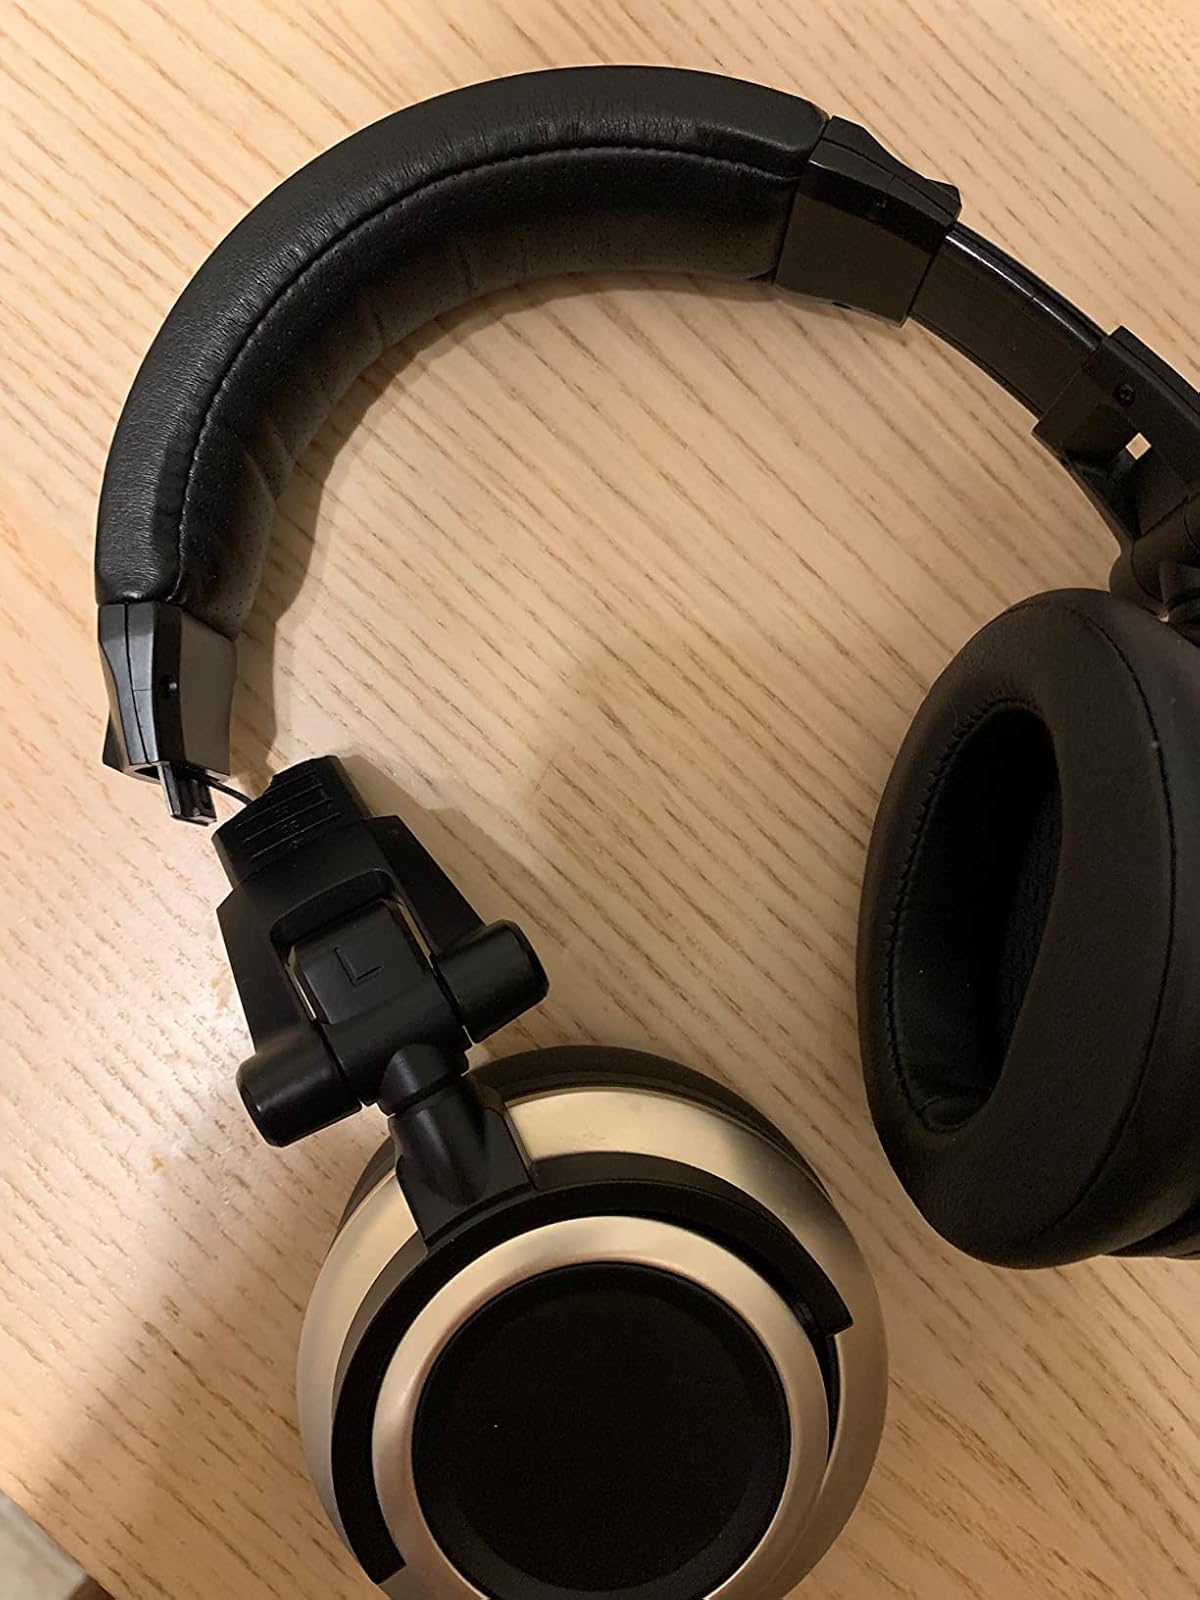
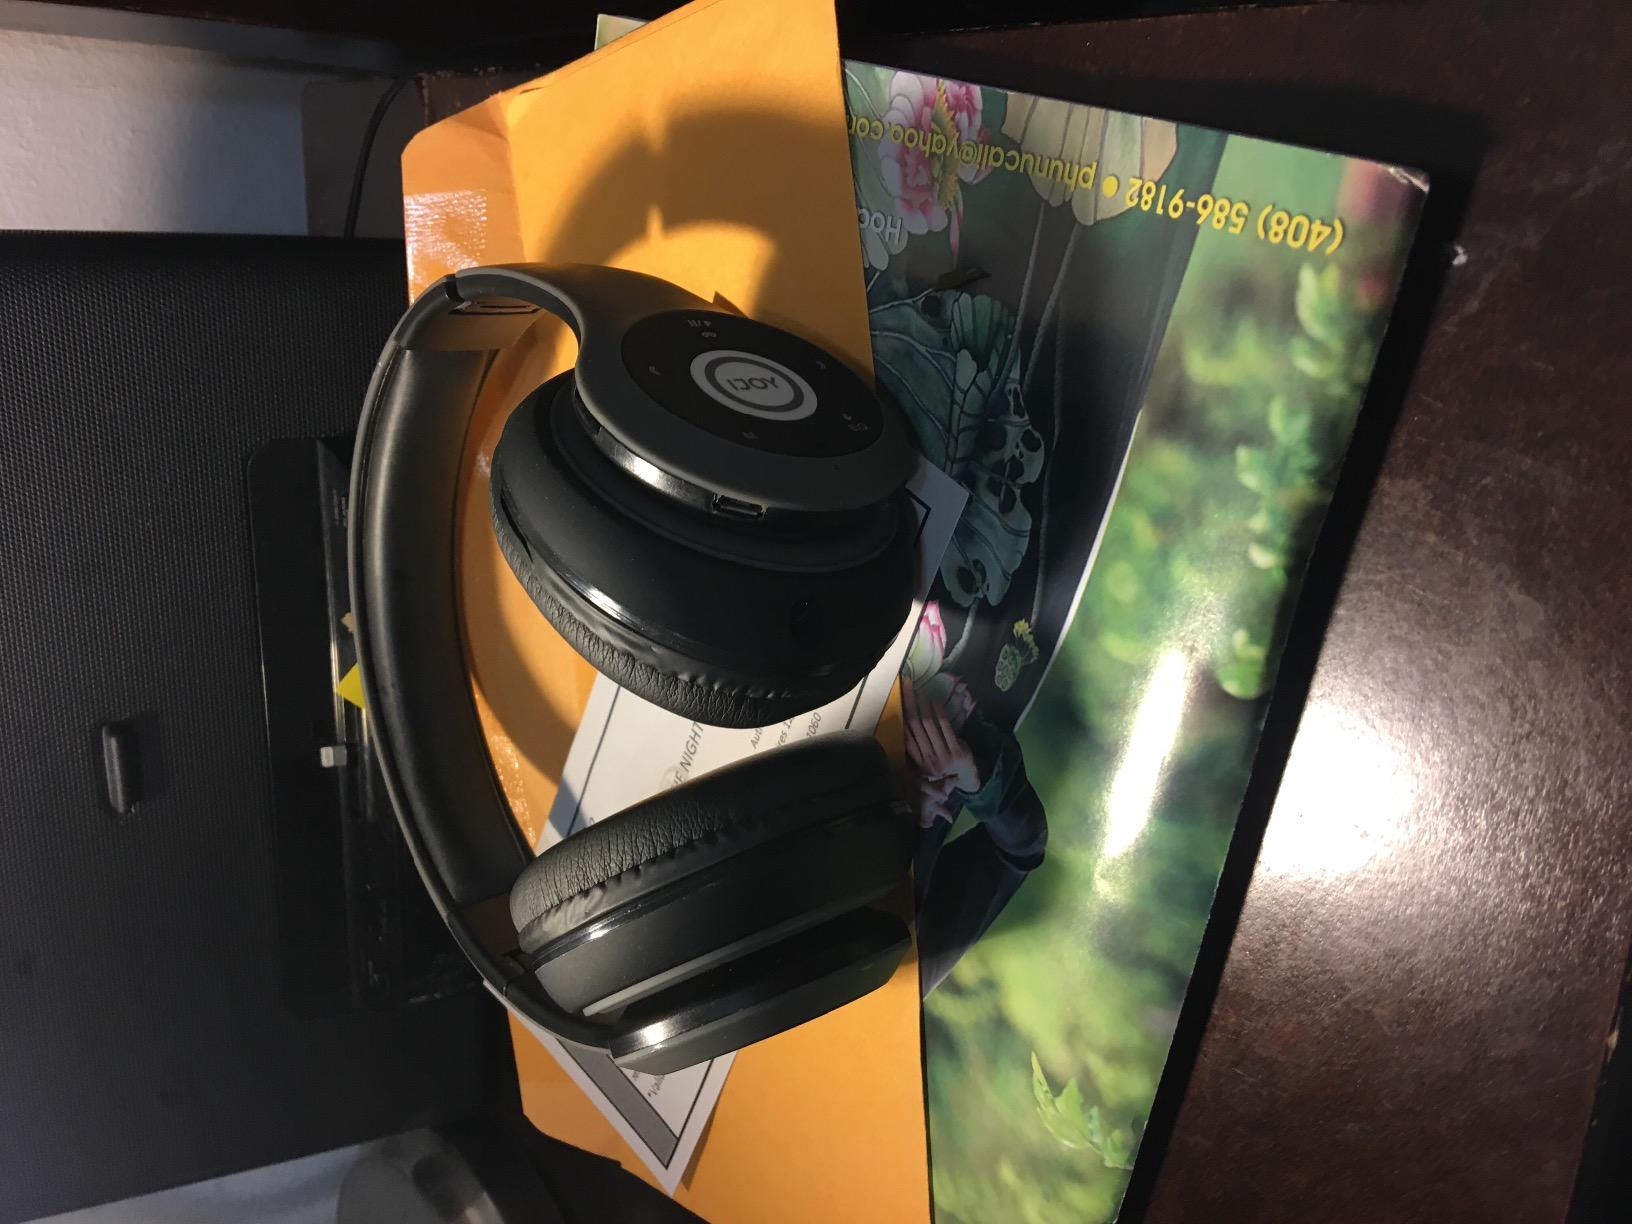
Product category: headphones
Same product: no